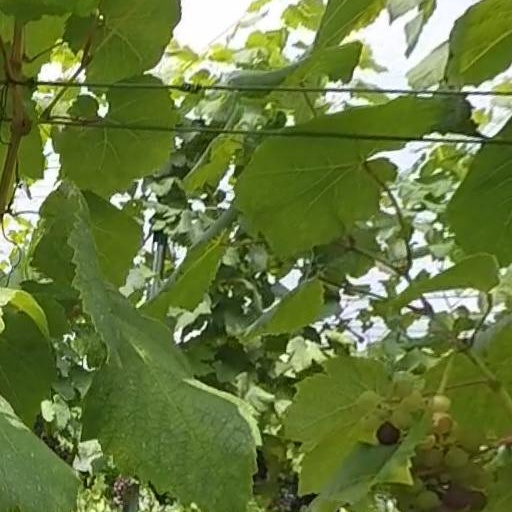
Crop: grape